Epprechtstein Castle

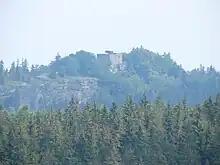
View of the Epprechtstein from the Hoher Stein

The ruins of Epprechtstein Castle stand on the treeless summit on an elongated granite ledge the sides of which drop away steeply. The ruins comprise the old tower house on which a staircase leads to a viewing platform. From the lookout is an all-round view of the Waldstein ridge, to the Großer Kornberg, to Schwarzenbach an der Saale and Oberkotzau as far as Hof, south over the interior Fichtel Mountains to Kösseine. 250 metres southeast is the service hut of the Kirchenlamitz mountain rescue organization.